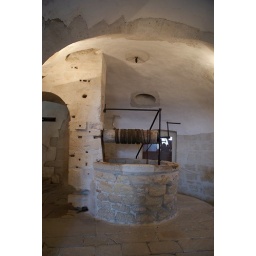
Well beneath the main courtyard - the holes in the roof were to allow quick access to the water for any animals above.